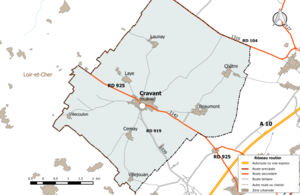
Carte du réseau routier de la commune de fr:Cravant (Loiret).
Cravant est une commune française située dans le département du Loiret en région Centre-Val de Loire.